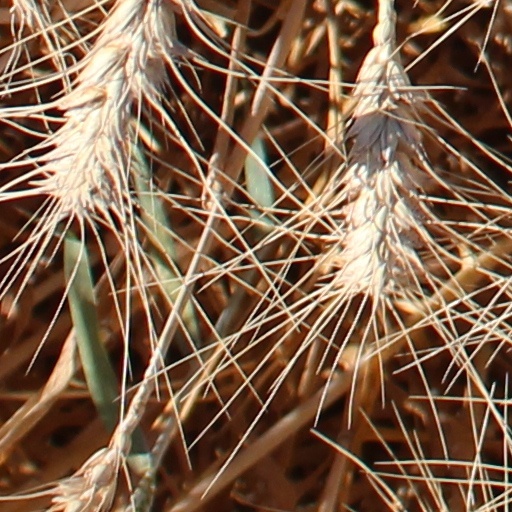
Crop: wheat